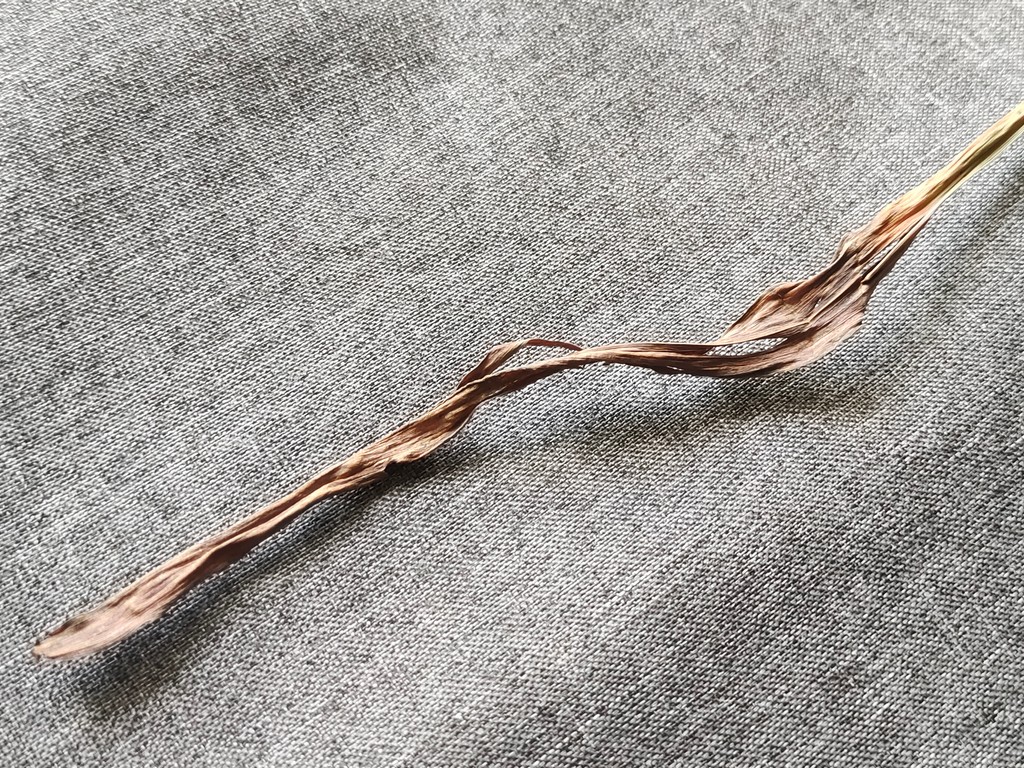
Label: Dried